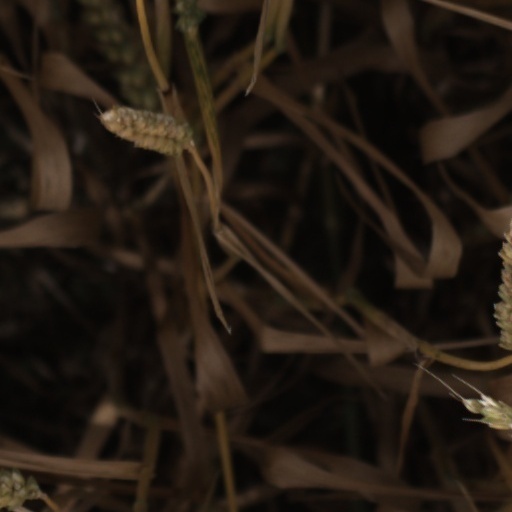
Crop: wheat